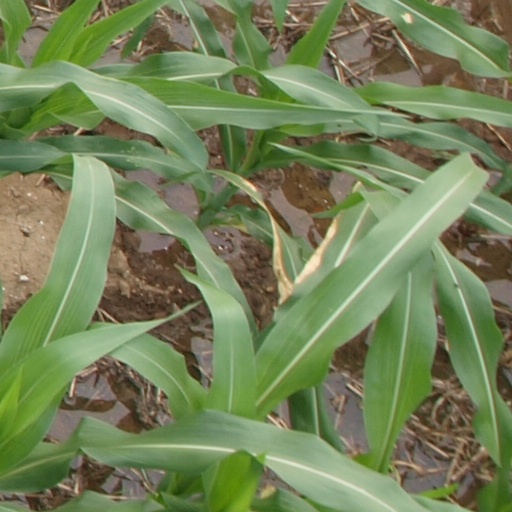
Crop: maize; corn